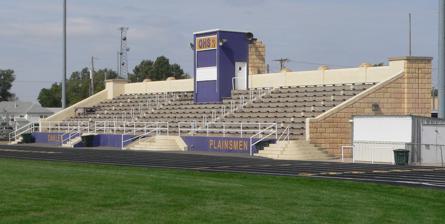
Building: Oakley High School Stadium
Country: United States of America
Year built: 1939
United States historic place Oakley High School Stadium U.S. National Register of Historic Places Show map of Kansas Show map of the United States Location Oakley, Kansas Coordinates 39°07′56″N 100°51′22″W / 39.132116°N 100.856005°W / 39.132116; -100.856005 Built 1939 NRHP reference No. 13000150 Added to NRHP April 9, 2013 The Oakley High School Stadium , also known as Irwin Stadium , Irwin Field and as KHRI# 109-51 , in Oakley, Kansas was built in 1939 by a New Deal works program, the Works Progress Administration (WPA).  It has served at football games and track meets from 1939 to date. The first usage of the stadium was on October 6, 1939, for '"the annual football classic"' between the Oakley Plainsmen versus the Colby Eagles, a night game under new floodlights, in which the Plainsmen were "trounced". The building was listed on the U.S. National Register of Historic Places on April 9, 2013. It was deemed locally significant in entertainment and recreation and government, and for its architecture, when considered and nominated as part of a Kansas-wide multiple property submission about New Deal-era historic resources. References